Dagupan

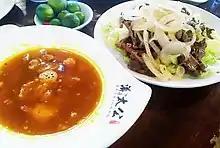
Aside from Bangus, Dagupan is well known for its Pigar-Pigar (right) and Kaleskes (left)

Dagupan is a historic city that boasts numerous historical, cultural heritage, recreational, ecotourism, business, and culinary tourism of national importance.